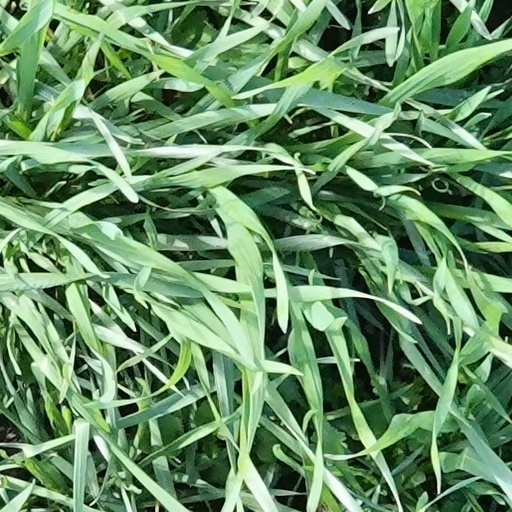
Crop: wheat